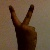
The image shows a hand gesture representing the number 2 in Indian Sign Language.